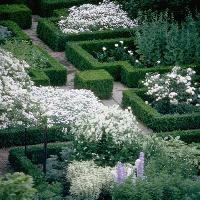
Weather: cloudy or overcast